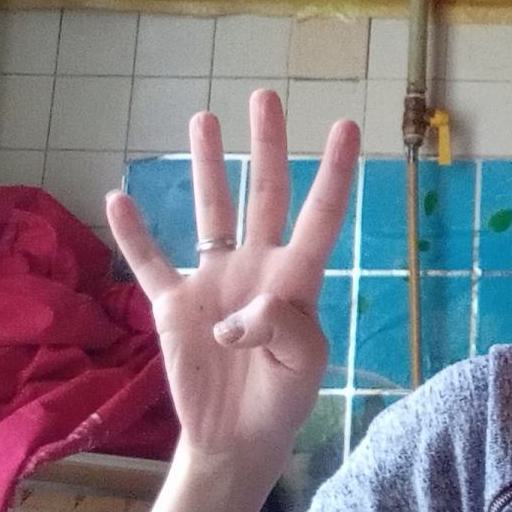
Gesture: four